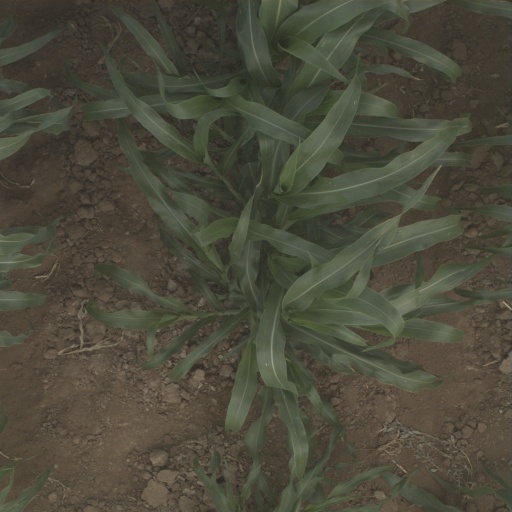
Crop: sorghum